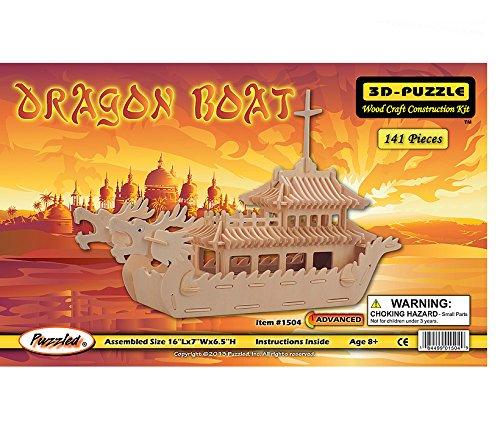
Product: Dragon Boat
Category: Toys & Games | Hobbies | Models & Model Kits | Model Kits | Watercraft Kits
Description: Great Condition.
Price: $12.99
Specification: ProductDimensions:14.5x9x0.5inches|ItemWeight:1.3pounds|ShippingWeight:1.15pounds(Viewshippingratesandpolicies)|DomesticShipping:ItemcanbeshippedwithinU.S.|InternationalShipping:ThisitemcanbeshippedtoselectcountriesoutsideoftheU.S.LearnMore|ASIN:B003LPV8NO|Itemmodelnumber:1504|Manufacturerrecommendedage:8-16years